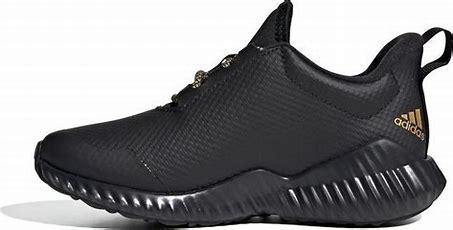
Brand: Adidas
Model: Fortarun